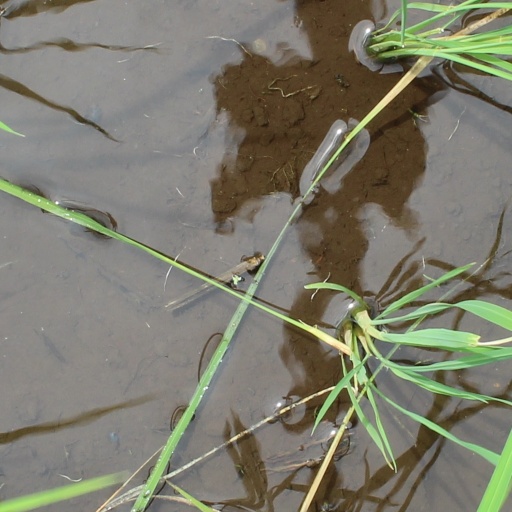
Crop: rice